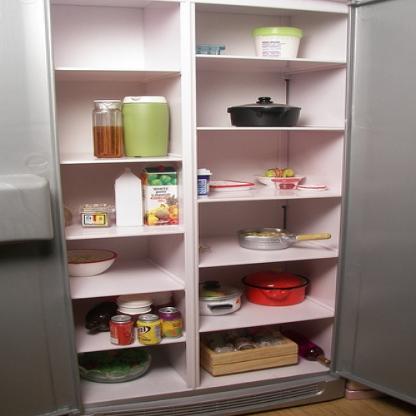
Scene: Indoor